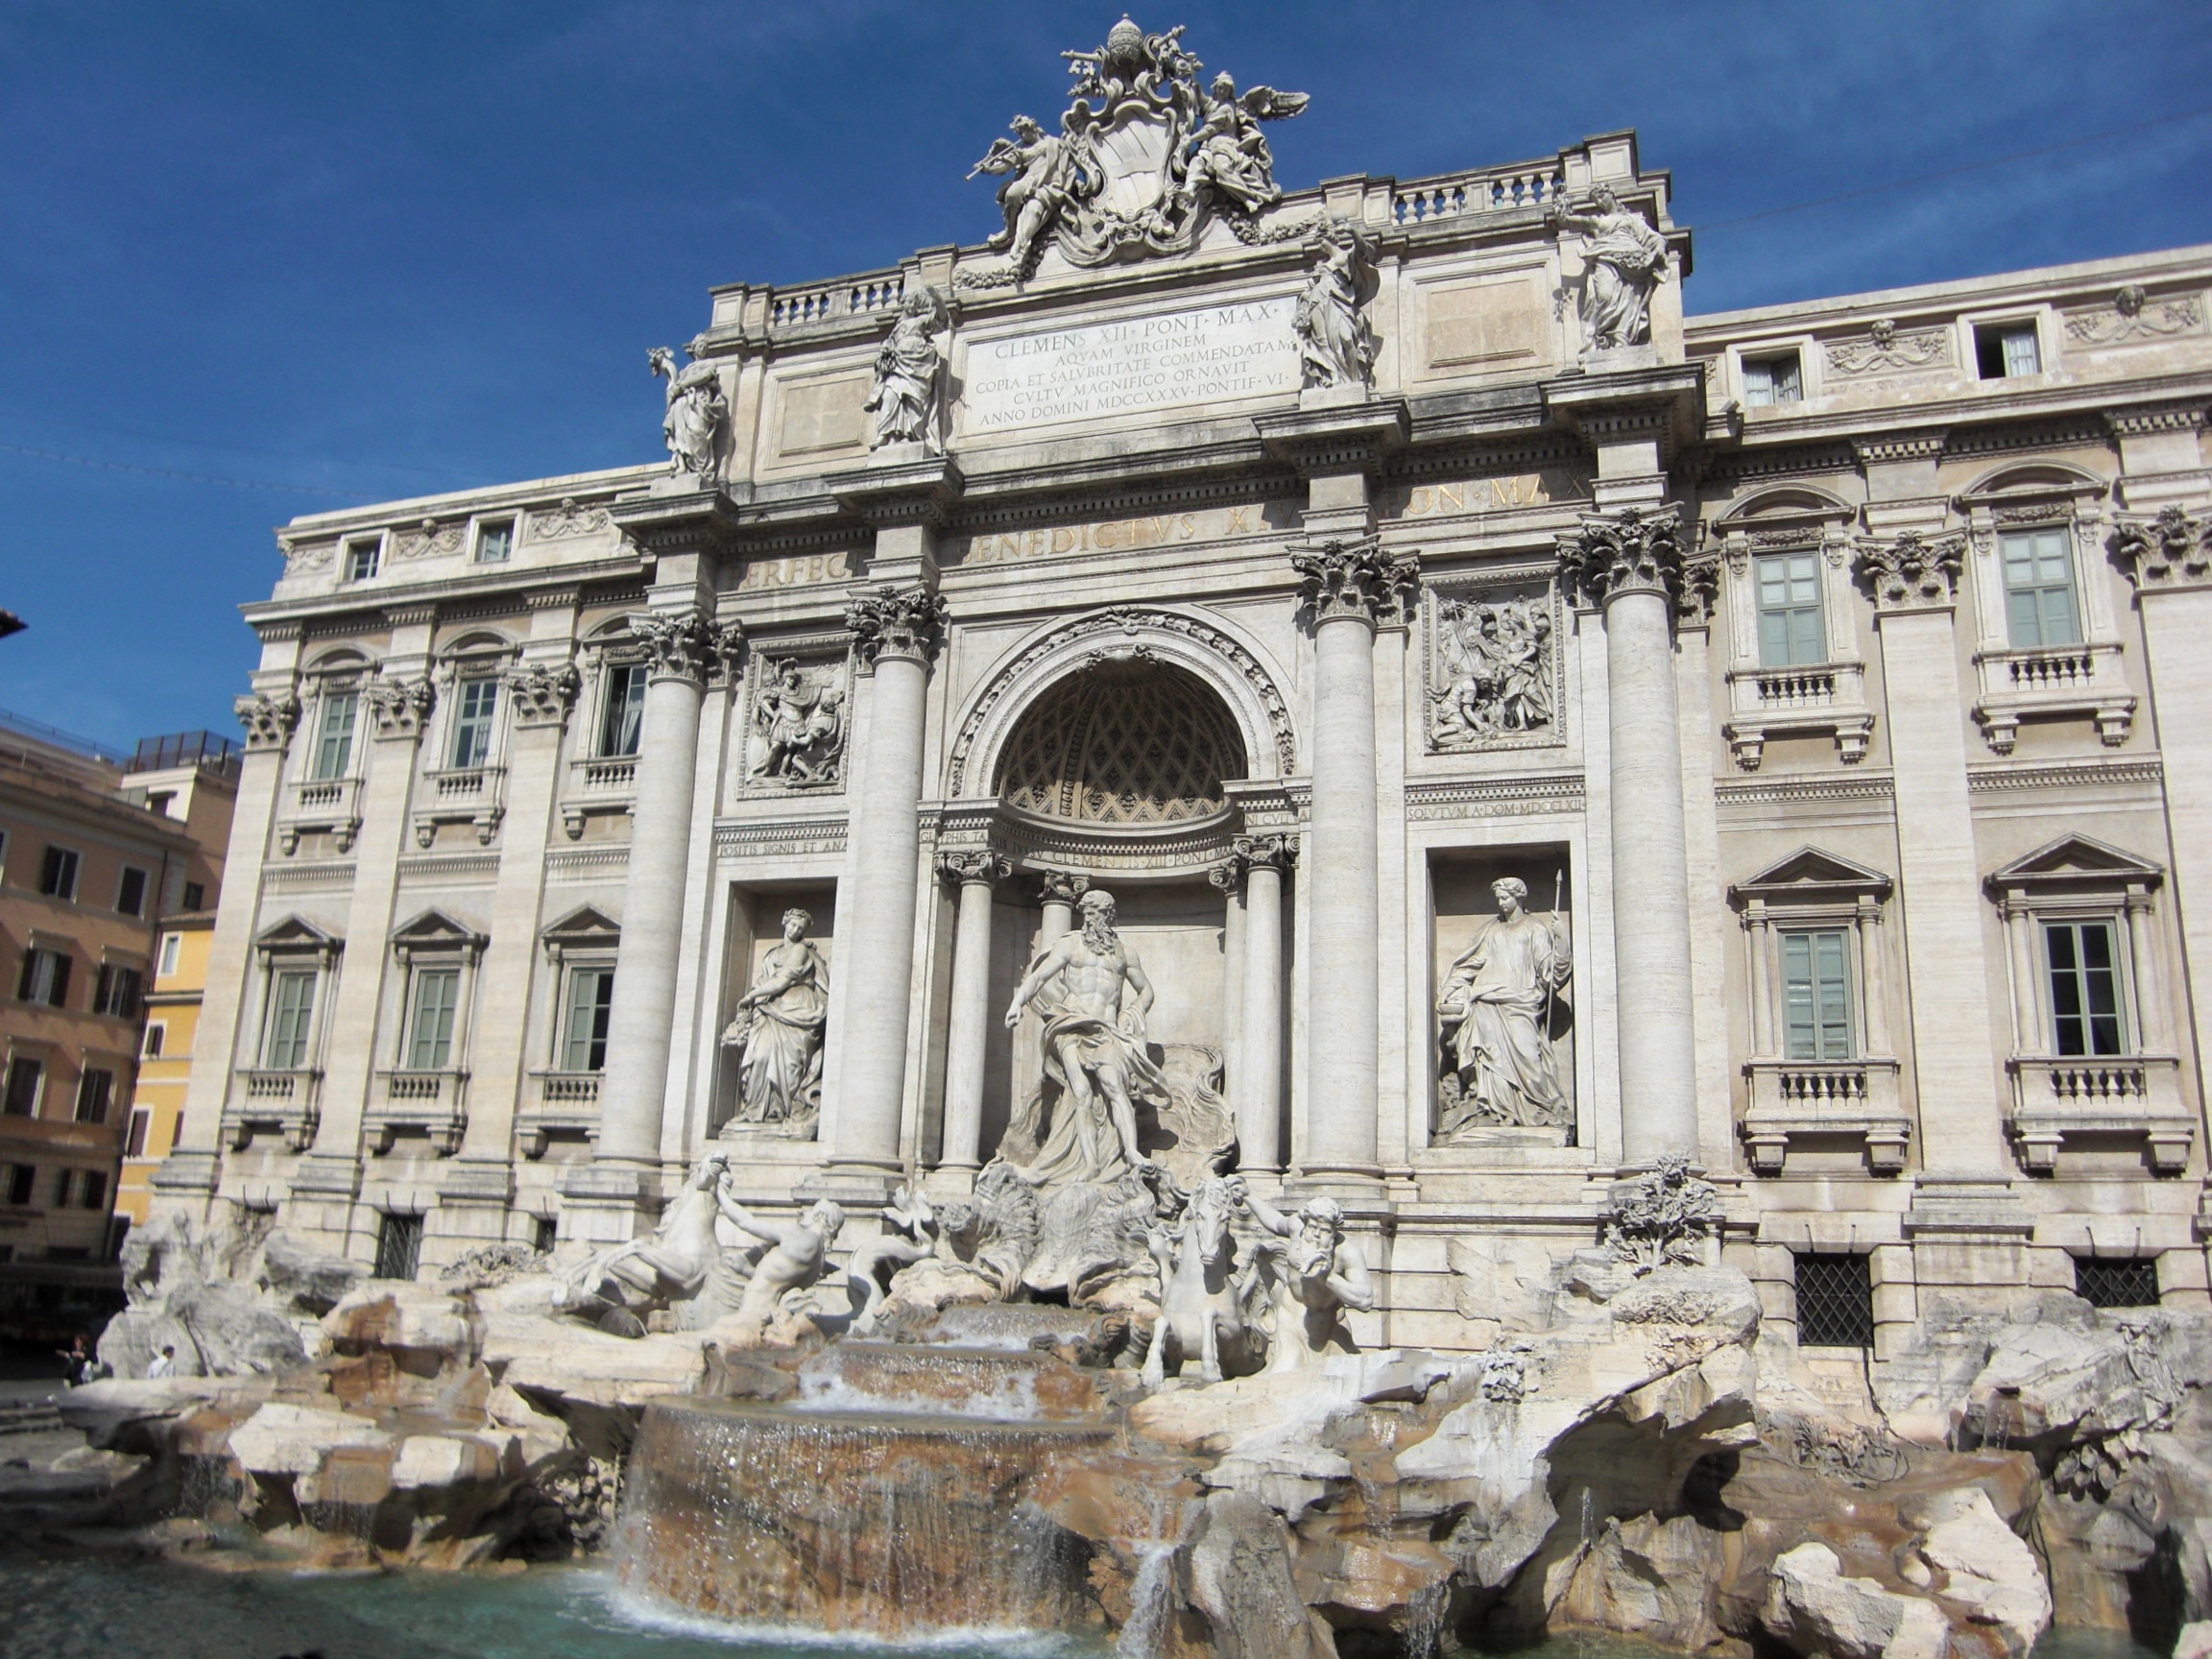
architecture, palace, monument, plaza, landmark, italy, facade, trevi fountain, baptistery, rome, fountain, roman, basilica, ancient rome, roman temple, classical architecture, historic site, fontana di trevi, ancient history, human settlement, ancient roman architecture